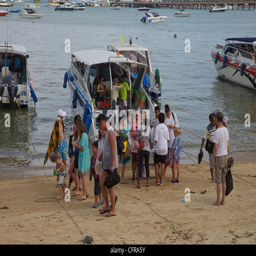
tourist arriving back from a trip to the islands